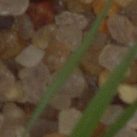
Label: loose_silkybent